Cyclone Hamish

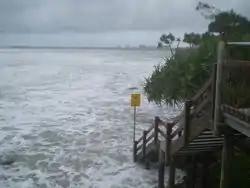
Coastal flooding from Cyclone Hamish in Caloundra

A tide flooded parts of Yeppoon, but no major damage was reported. Officials in Mackay estimated that damages would total in the tens of thousands. The Sunshine Coast in Queensland sustained significant beach erosion and at least 30 trees were knocked down. A pier sustained damage and another was partly destroyed. Severe erosion on Bribie Island and further erosion could create a break in the island, creating a passage to the Pumicestone Passage. The Golden Beach Progress Association chairman, Mick Graham, feared that if this happened, the structure of the island and passage would change. On the Discovery Coast, constant beach erosion washed away numerous trees and some walkways, with officials estimating that millions of tonnes of debris were in the water.